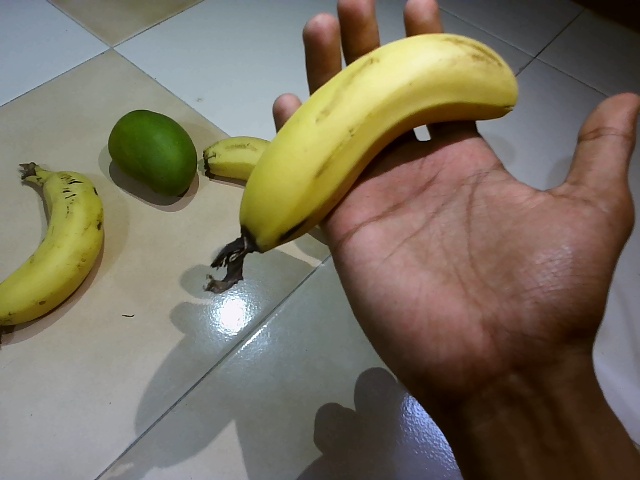
Label: Ripe_Banana